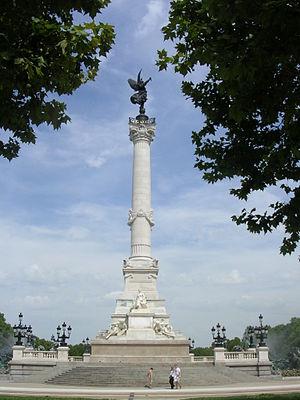
Le monument aux Girondins, situé à Bordeaux, place des Quinconces, a été élevé entre 1894 et 1902 à la mémoire des députés girondins victimes de la Terreur. Les Bordelais le nomment couramment « colonne des Girondins » ou « monument des Girondins ».